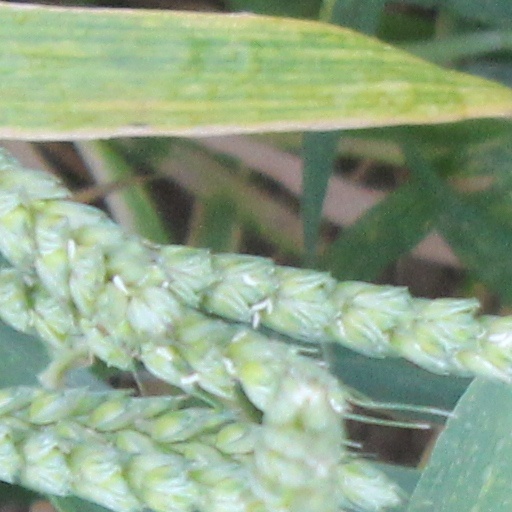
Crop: wheat